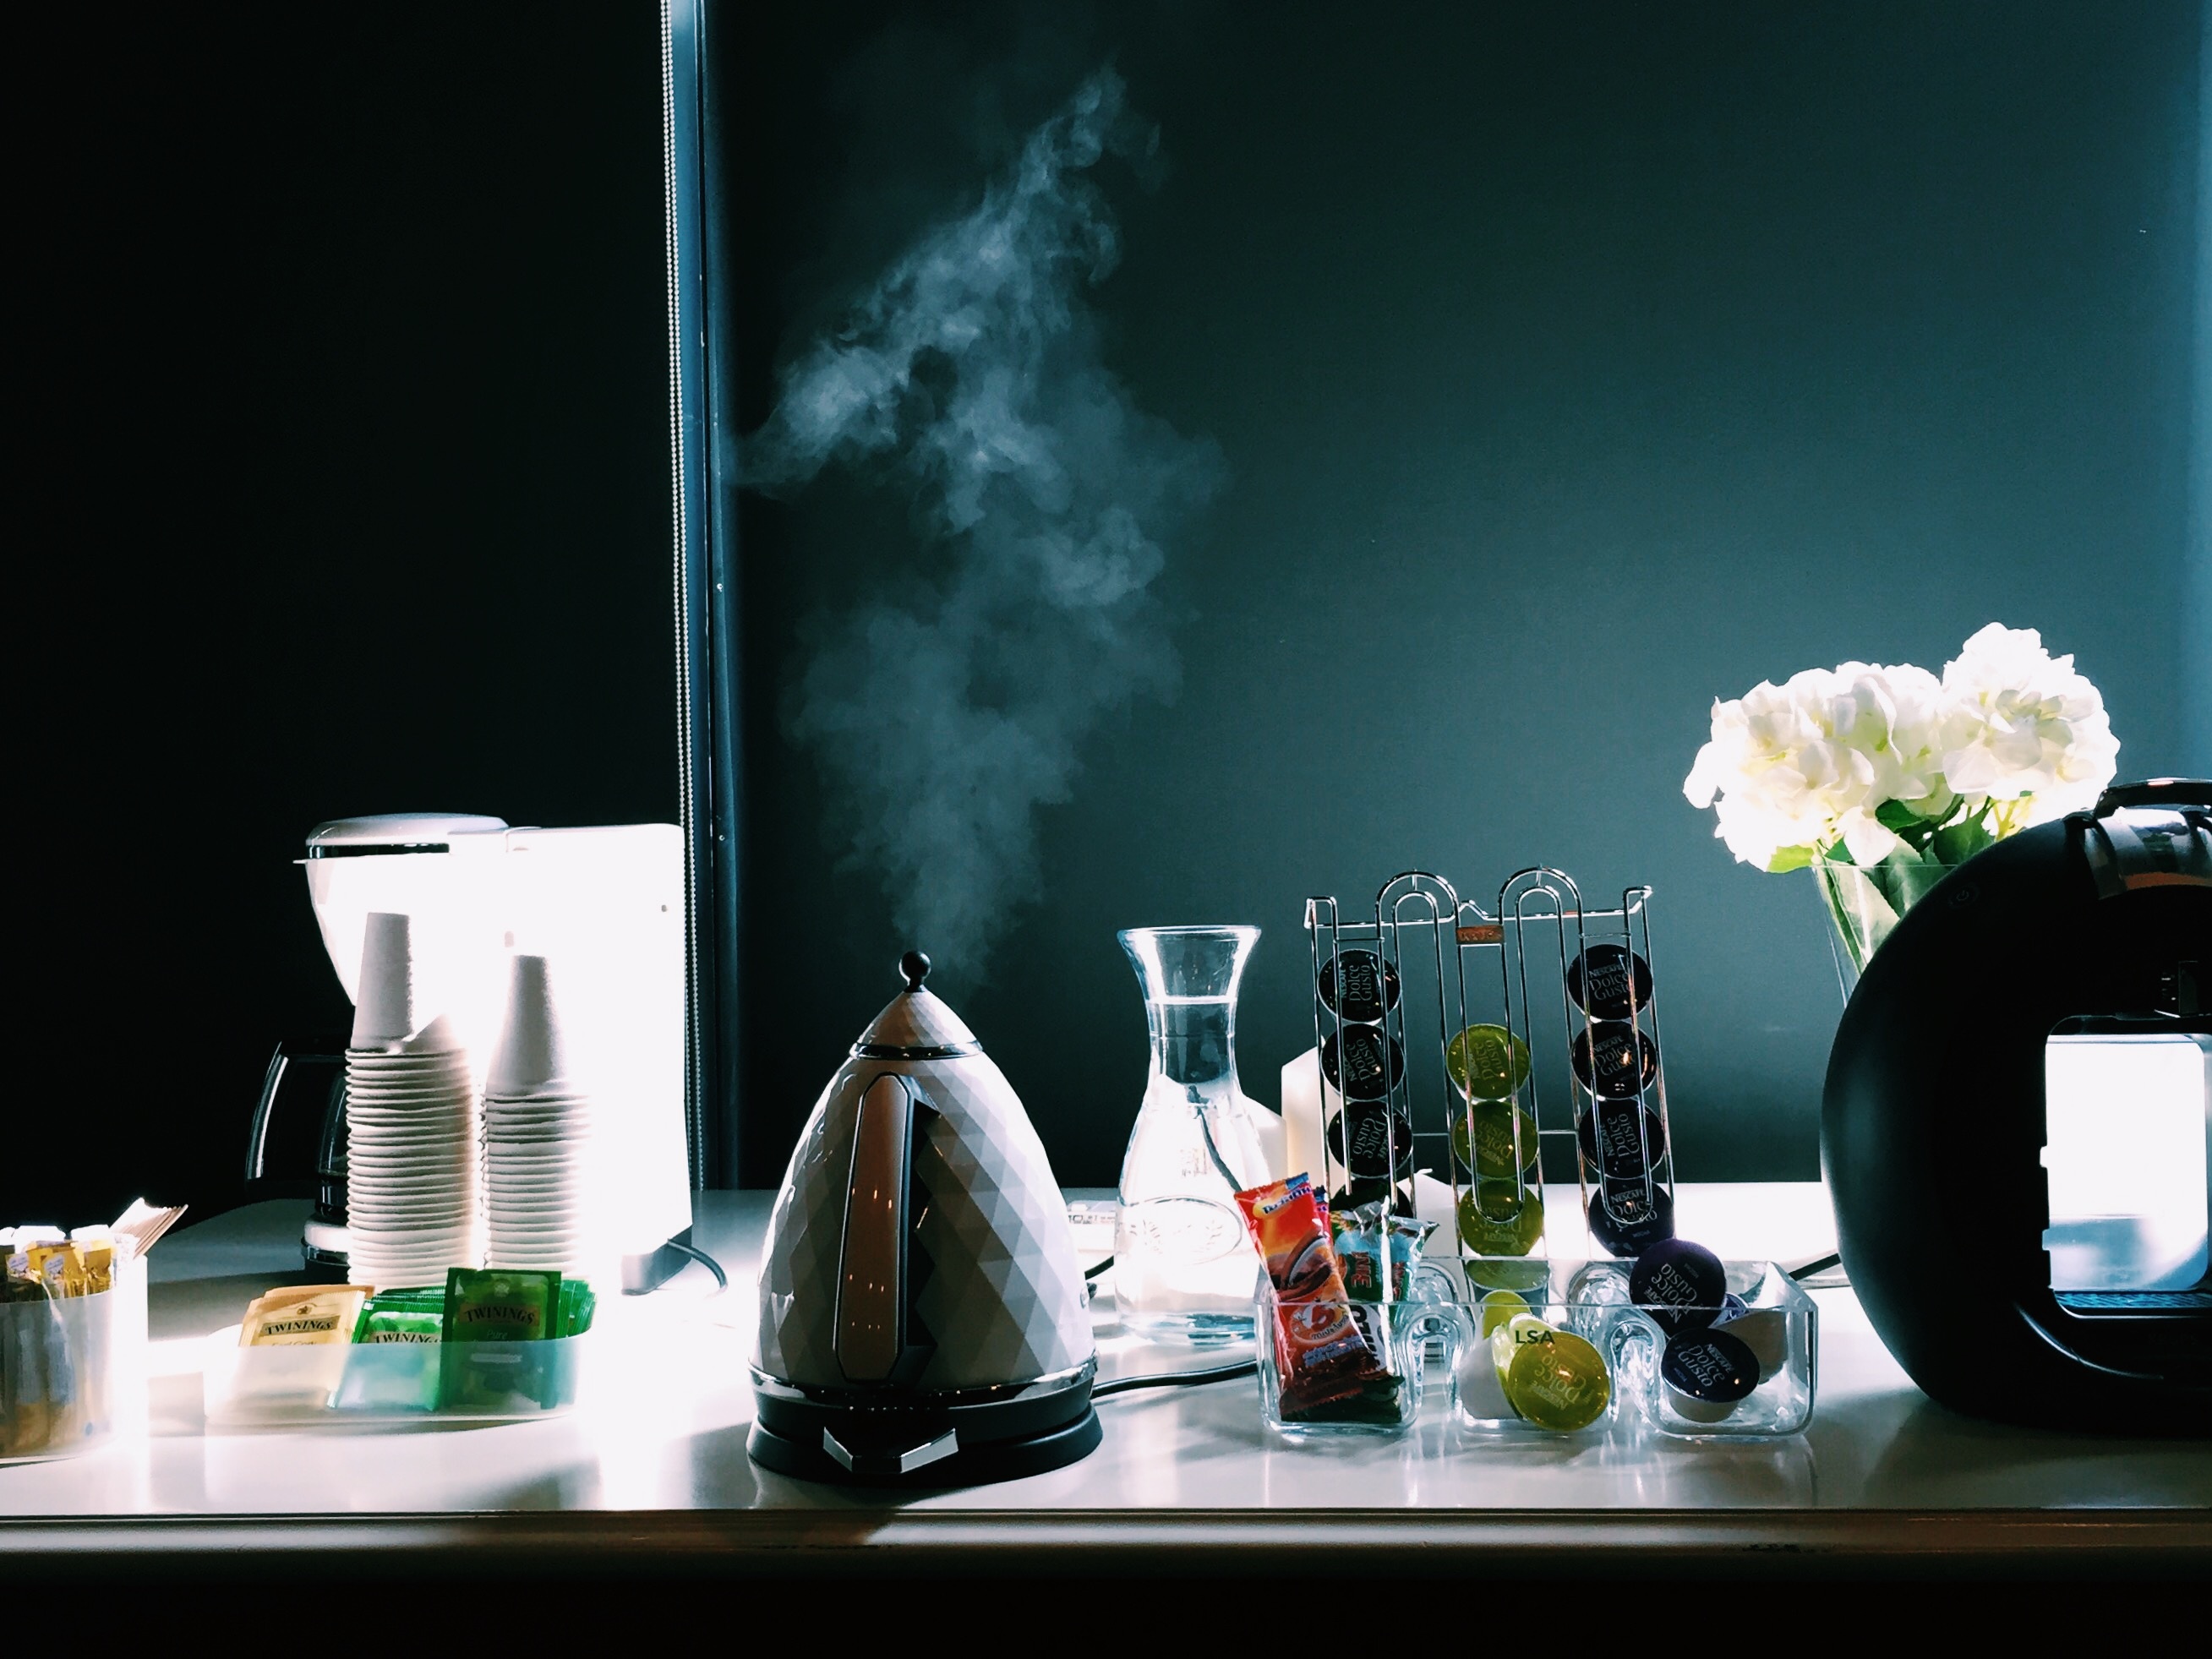
light, night, green, color, blue, lighting, design, display window